Battle of Santa Rosa Island

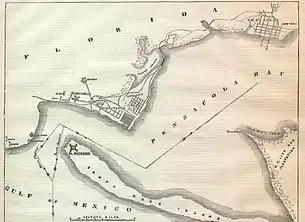
The harbor of Pensacola, Florida in 1861.

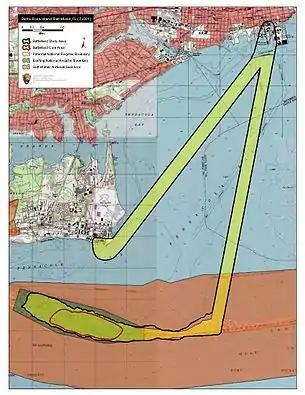
Map of Santa Rosa Island Battlefield core and study areas by the American Battlefield Protection Program.

The Battle of Santa Rosa Island (October 9, 1861) was an unsuccessful Confederate attempt to take Union-held Fort Pickens on Santa Rosa Island, Florida.